Cecilia Zandalasini

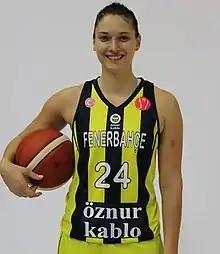
Zandalasini with Fenerbahçe in 2019

On 4 July 2018 she had signed a two-year deal with the Turkish women's basketball club, Fenerbahçe.